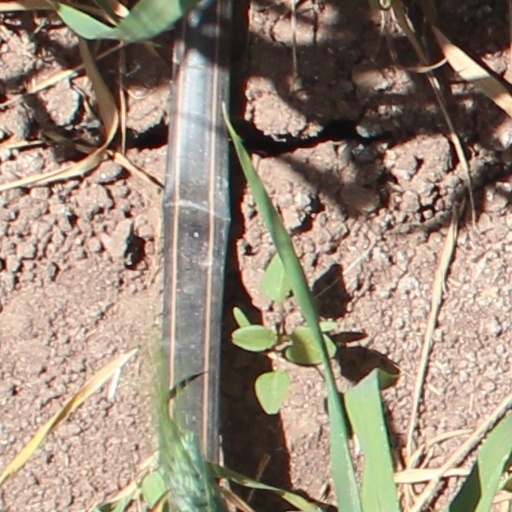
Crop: wheat